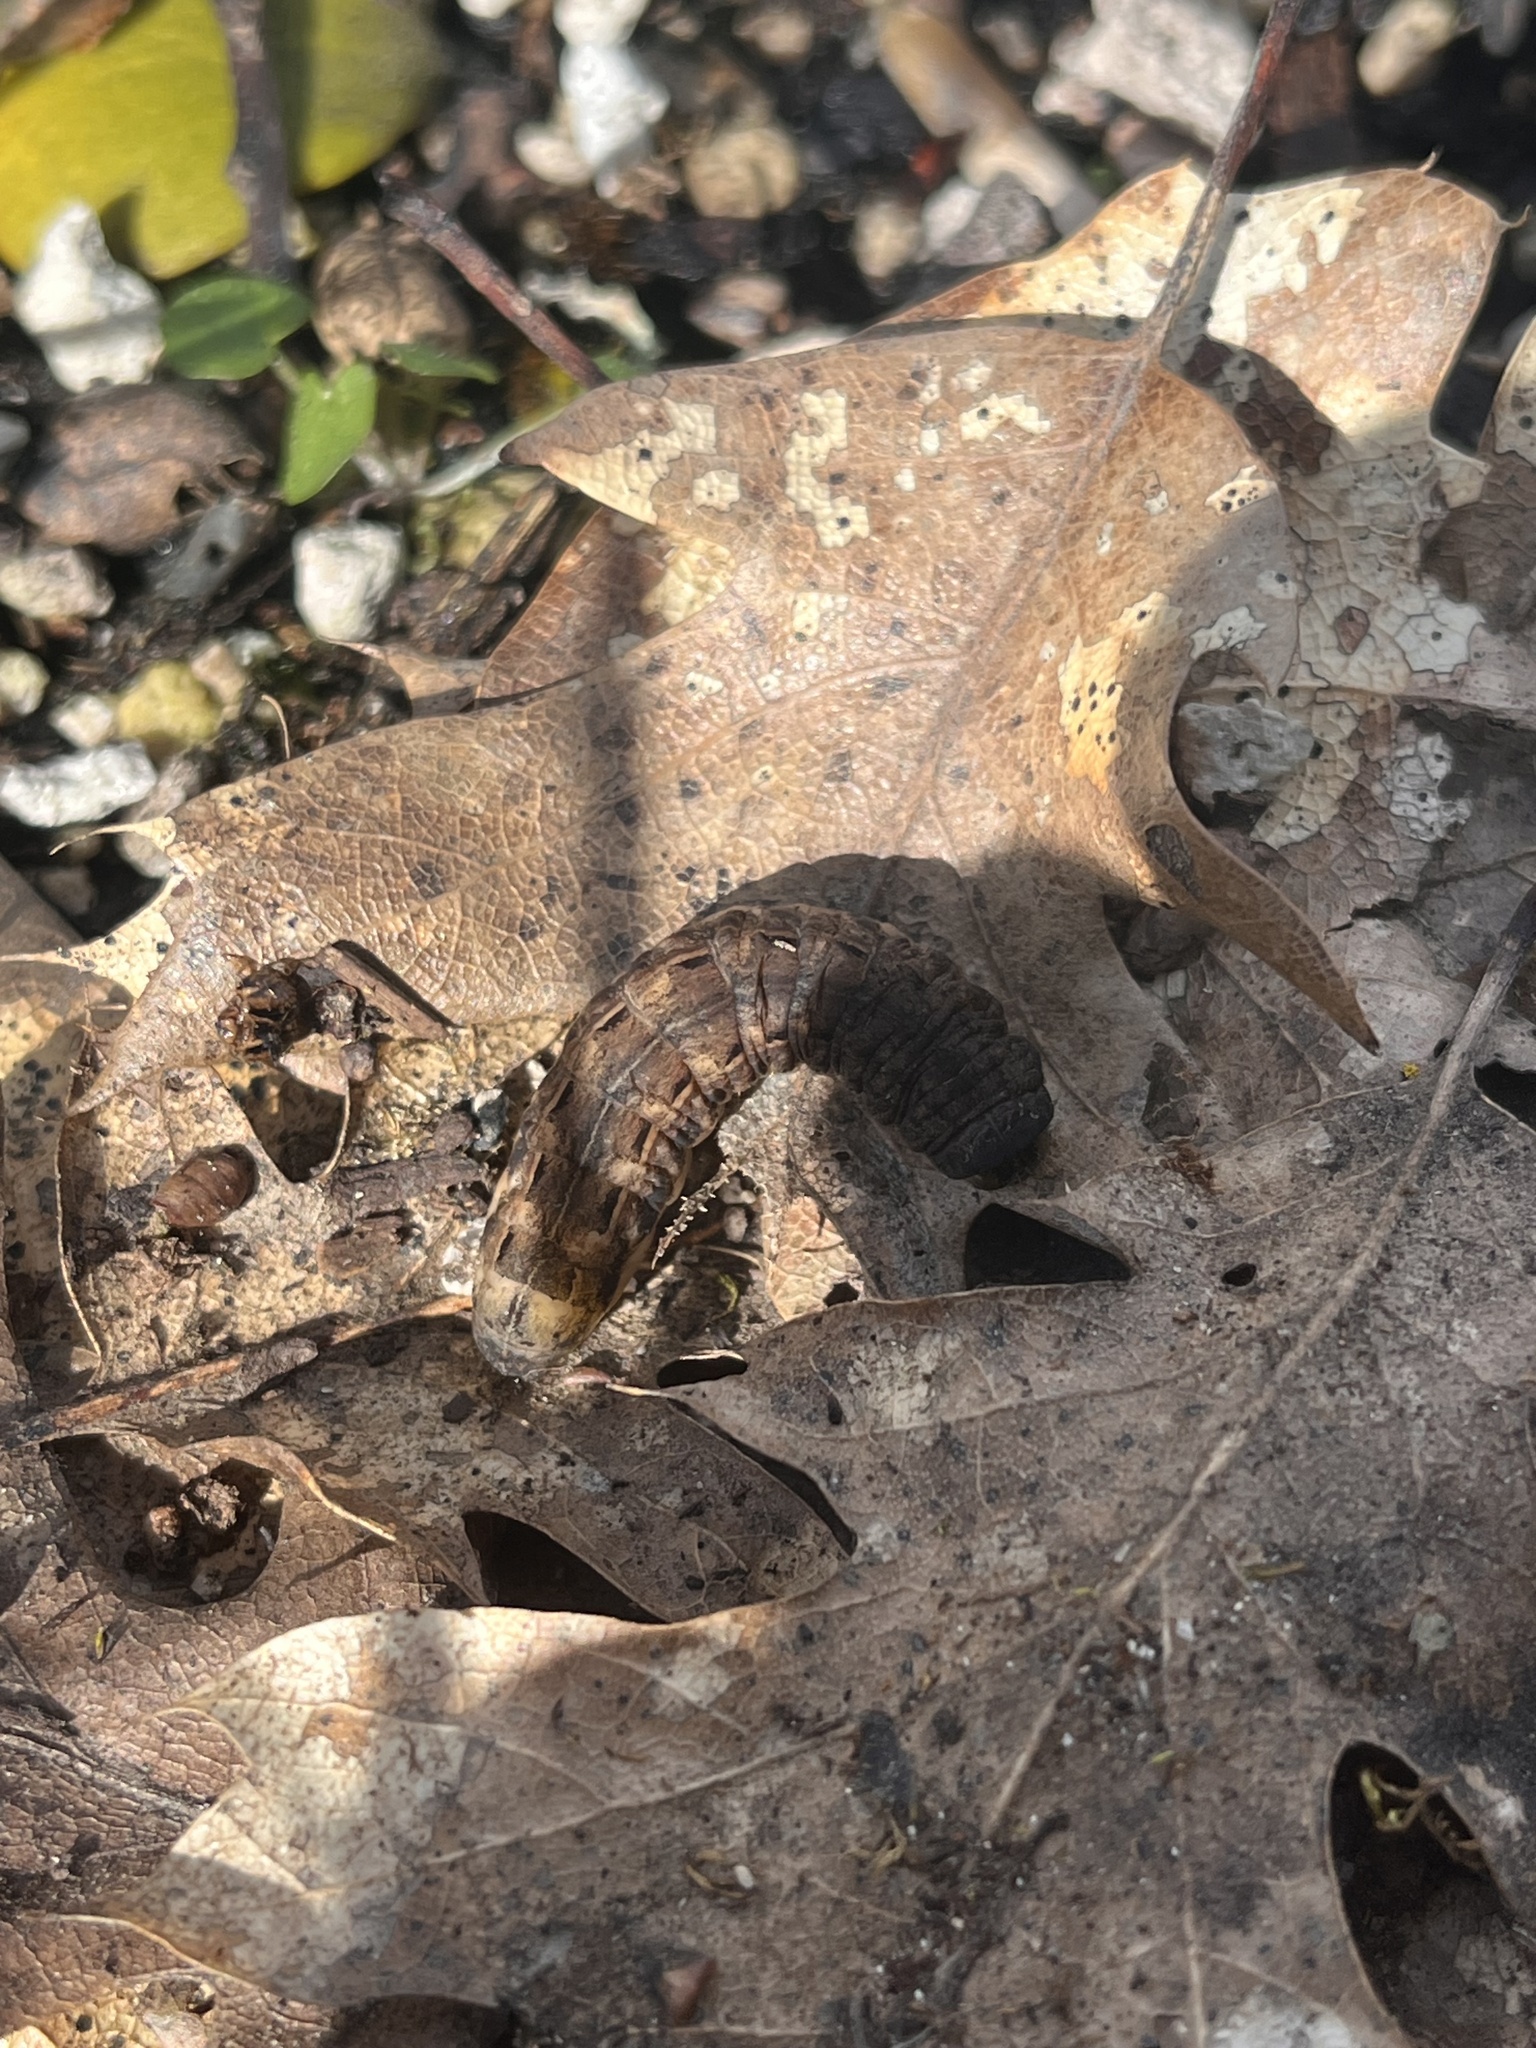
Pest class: cutworms